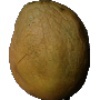
Label: Papaya 1